HMS Imperieuse (1805)

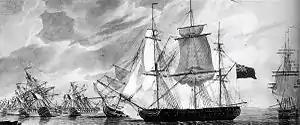
"Imperieuse" "advancing on the grounded French fleet on the morning of the 12th of April 1809". Robert Dodd (1748–1815)

In December 1807, "Imperieuse" was given a two-month cruise in the Adriatic and seized three merchant vessels carrying illegal licences to trade. She was subsequently dispatched to the western Mediterranean in February where she sank two gunboats and captured a third off the coast of Cartagena, Spain. On 21 February 1808 "Imperieuse" launched a surprise attack on a French privateer—"L'Orient"—and two merchant vessels moored under the gun batteries at Almeria. Flying a neutral US flag—a legitimate "ruse de guerre"—she anchored alongside the privateer before swiftly hoisting her British colours and launching her boats in a cutting out expedition led by Lieutenant Edward Hunt Caulfield. Although the Spanish battery consequently opened fire, all three enemy vessels were taken with little damage. During the boarding action Caulfield was killed by a volley of musketry as he leapt aboard the privateer and 10 others were injured. After bringing her prizes in to Gibraltar, "Imperieuse" sailed for the Balearic Islands on 5 March. Patrolling the coasts of Majorca and Menorca, she captured 10 small prizes and bombarded the Spanish army barracks at Ciutadella. She then proceeded to carry out a series of raids along the coast of Catalonia before returning to Gibraltar for a refit.